Abrasive

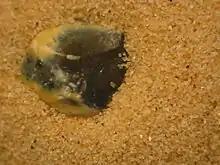
Grit size ranging from 2 mm (the large grain) (about F 10 using FEPA standards) to about 40 micrometres (about F 240 or P 360).

are not abrasives; they remove material not by scratching or rubbing, but by the cutting action of sharp teeth which have been cut into the surface of the file, very much like those of a saw. However, diamond files are a form of coated abrasive (as they are metal rods coated with diamond powder).